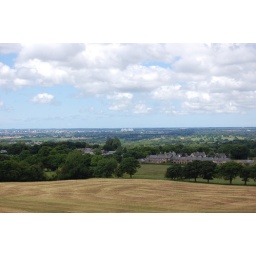
The white structure in the distance is Preston's ground